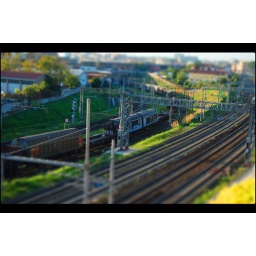
This is a Tilt Shift experiment from a picture done from the balcony of my house in Rome.